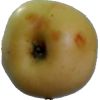
Label: Apple 6